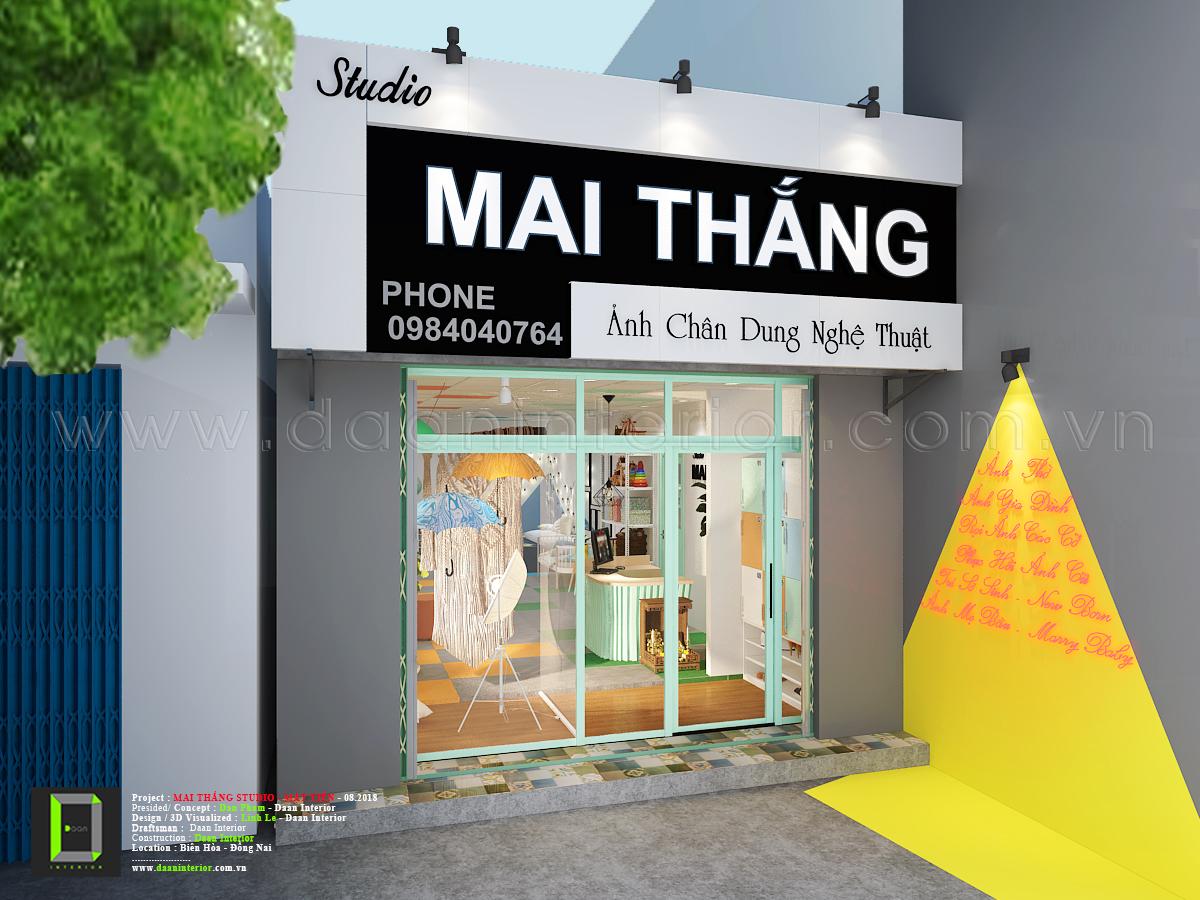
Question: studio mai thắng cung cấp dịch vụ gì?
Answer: chụp ảnh chân dung nghệ thuật